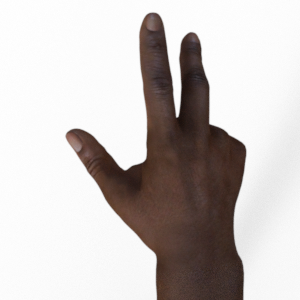
Label: scissors